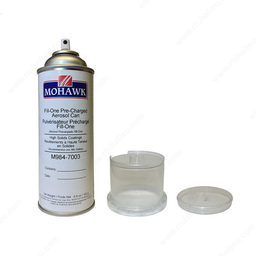
Label: metal